Henri Pachard

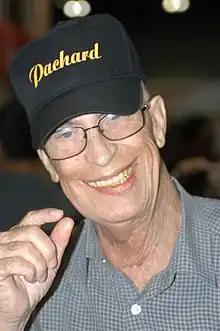
Henri Pachard at the 2006 Erotica Los Angeles convention

Henri Pachard, Jackson St. Louis and Crystal Blue were the pseudonyms of the American film director Ron Sullivan (June 4, 1939 – September 27, 2008).